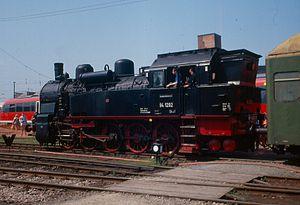
Les locomotives à vapeur des types T16 et T16.1 ont été mises en service pour les chemins de fer du royaume de Prusse à partir de 1906 jusqu'en 1924.